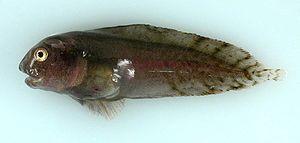
Liparidae est le nom d'une famille de poissons marins vivant à grande profondeur. On les appelle parfois « poissons-limaces » ou « limaces de mer », mais il ne faut pas les confondre avec les mollusques gastéropodes qui partagent cette appellation.
Liparis fabricii, ou limace gélatineuse, est une espèce de poisson de la famille des limaces de mer.